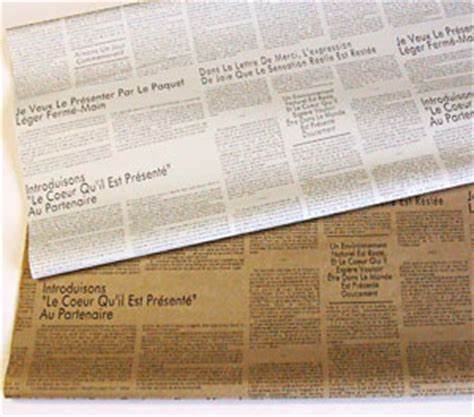
Label: paper